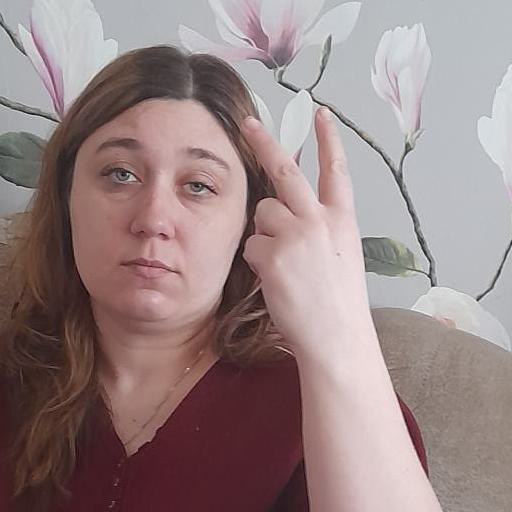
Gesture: peace_inverted